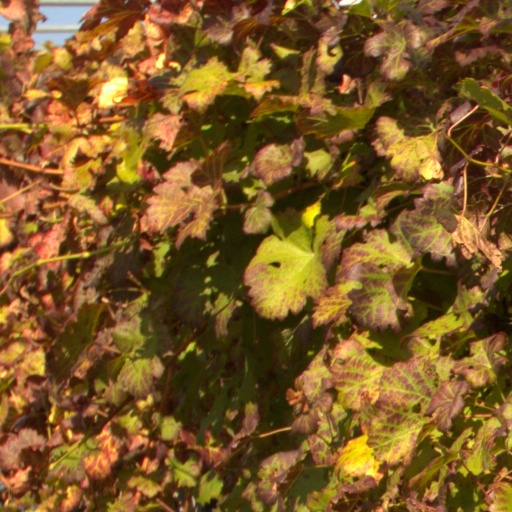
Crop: grape